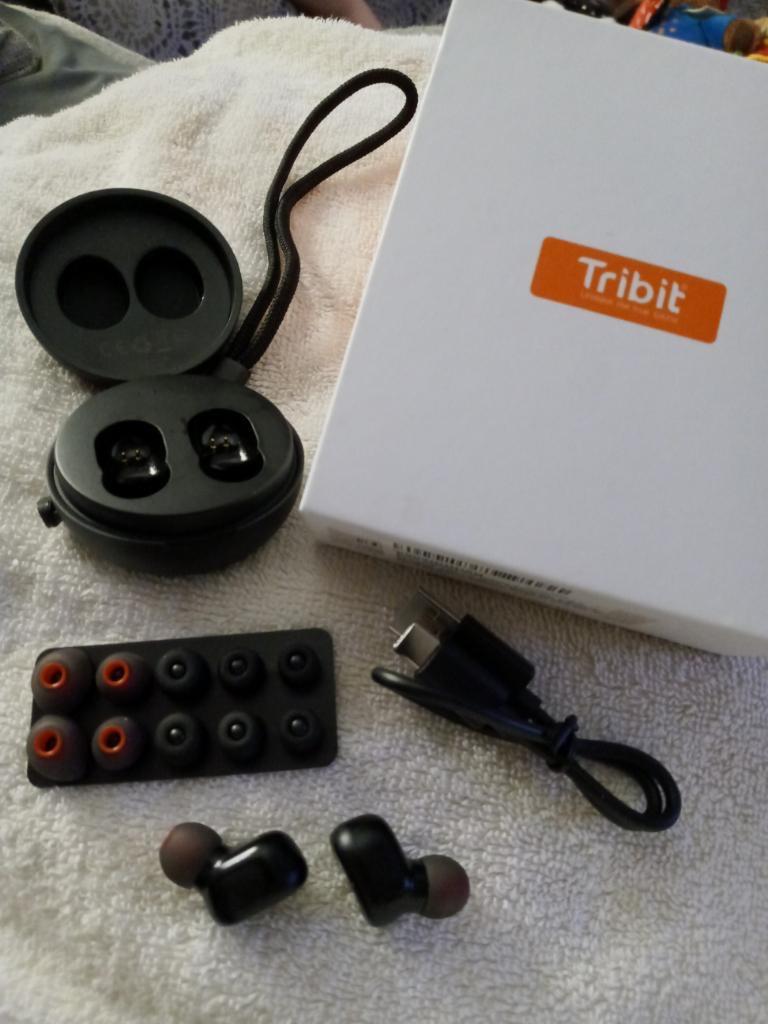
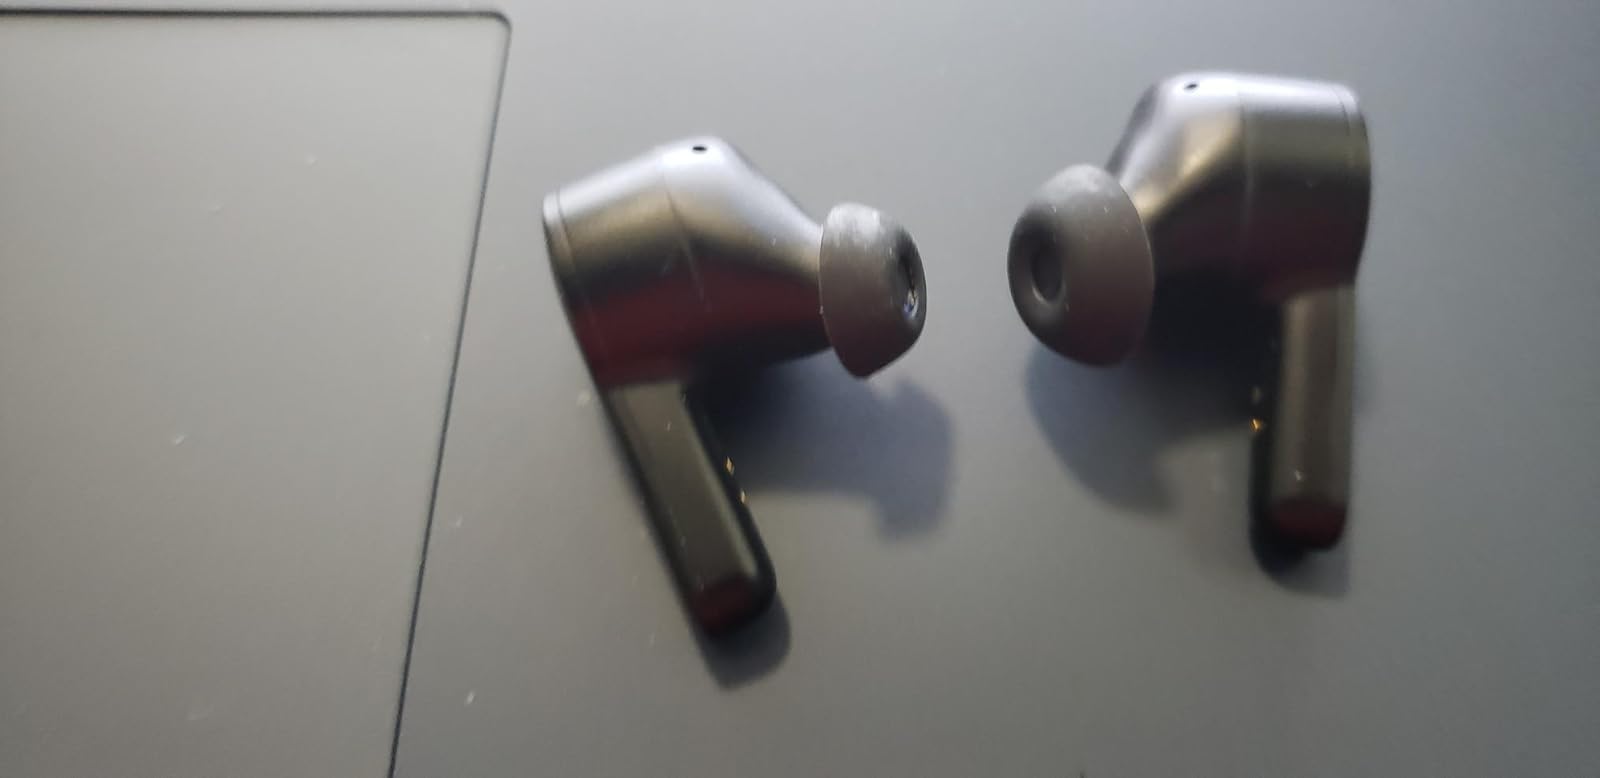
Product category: earbuds
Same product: no